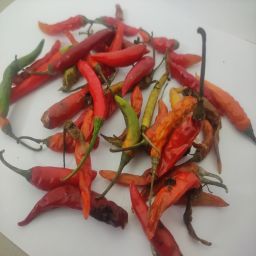
Crop: Chile Pepper
Quality: Damaged